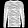
Label: Pullover